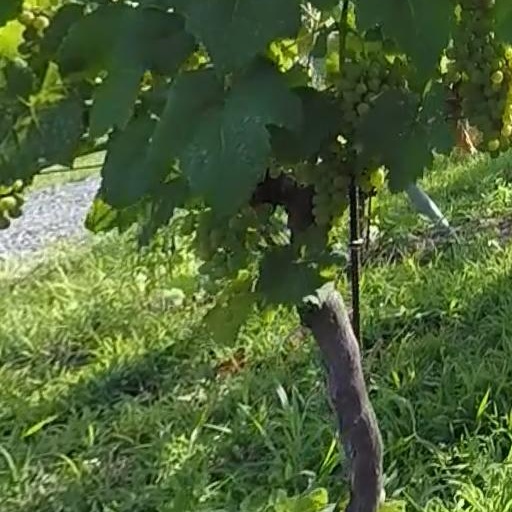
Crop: grape